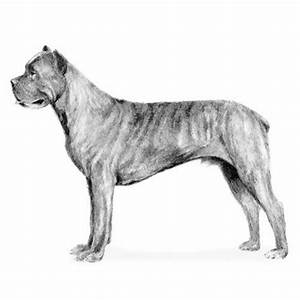
Label: cane